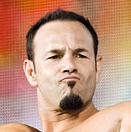
Age: 39